Marcus Curtiss Inn

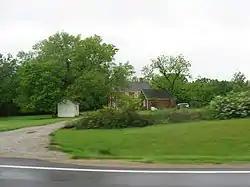
Roadside view of the property

The Marcus Curtiss Inn is a historic house and post office located near Galena in Genoa Township, Delaware County, Ohio, United States. A native of Connecticut, Curtiss moved to present-day Genoa Township in 1808, becoming the first settler in the area, along with his family, his brother's family, and a third family who also moved from Connecticut. Here, he established himself on of land and began to farm; part of his land was very clayey, and Curtiss decided to start a brickworks on the site. Although he left home to serve in the War of 1812, he returned to modern Delaware County after the war and resumed construction on the present house.